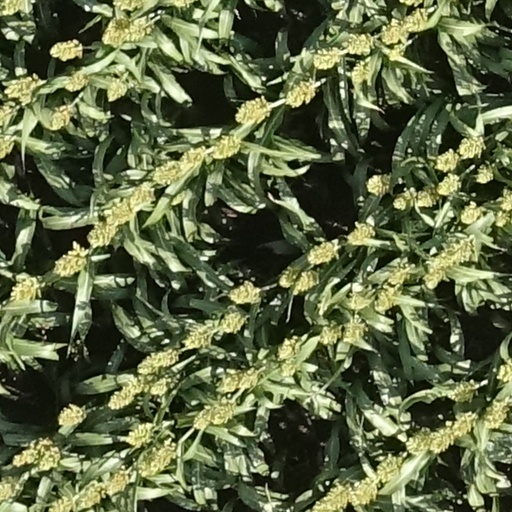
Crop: sorghum